Burnett–Montgomery House

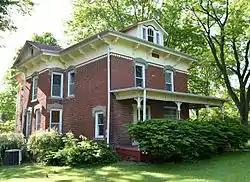

The Burnett–Montgomery House (also known as the James H. Montgomery House) is a historic house located at 605 North Third Street in Fairfield, Iowa.